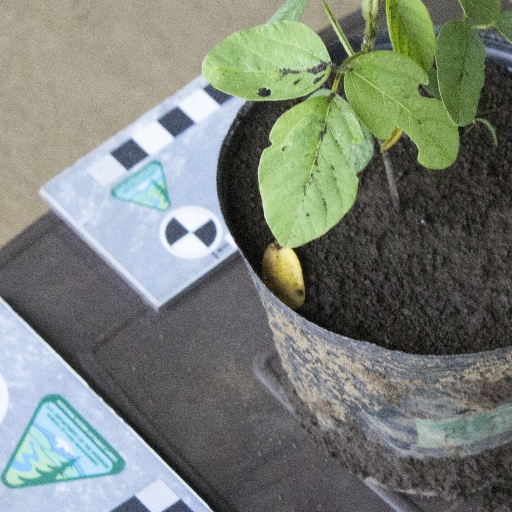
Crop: soybean